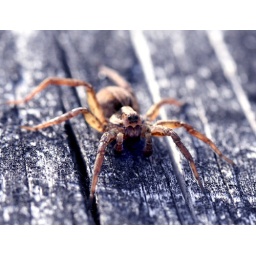
I found this nasty spinder running around on a wooden bridge.